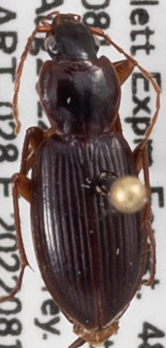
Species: Synuchus impunctatus
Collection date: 2022-08-17
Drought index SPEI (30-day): -0.9
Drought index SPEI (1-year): -0.9
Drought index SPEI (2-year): -1.69